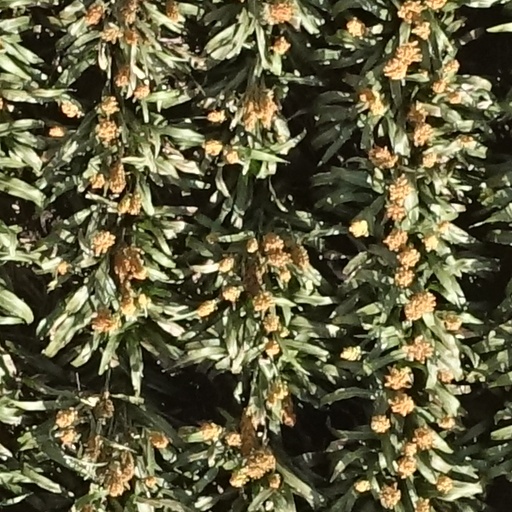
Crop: sorghum